1340s

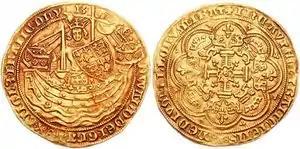
A gold noble of Edward III; his arms show his claim to both France and England

In Europe, the decade continued the period of gradual economic decline, which followed the end of the Medieval Warm Period and the start of the Little Ice Age in the 1300s. This secular decline, often mistitled a "depression", affected most of Western Europe, with the exception of a few Italian city-states. It was the result of factors which had begun earlier in the century, the main cause being the breaking of the balance between Church and state. The more dominant state increasingly interfered in the social and economic life of late medieval Europe, imposing detrimental taxation and regulation. King Edward III of England faced a brief standoff with some dissident barons in 1341 — one of only two such isolated standoffs in his popular reign. Meanwhile, the role of the Parliament of England became more defined, with the House of Commons regularly petitioning Edward from about 1343 onward.